Simon Vouet

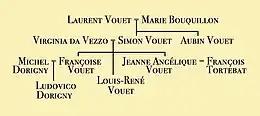
Vouet family tree, simplified to show those known to be artists: Simon and his father, brother, wife, son, sons-in-law, and grandson

In 1626 he married Virginia da Vezzo, "a painter in her own right... known for her beauty," who modeled as the Madonna and female saints for Vouet's religious commissions. The couple would have five children. Virginia Vouet died in France in 1638. Two years later Vouet married a French widow, Radegonde Béranger, with whom he had three more children.